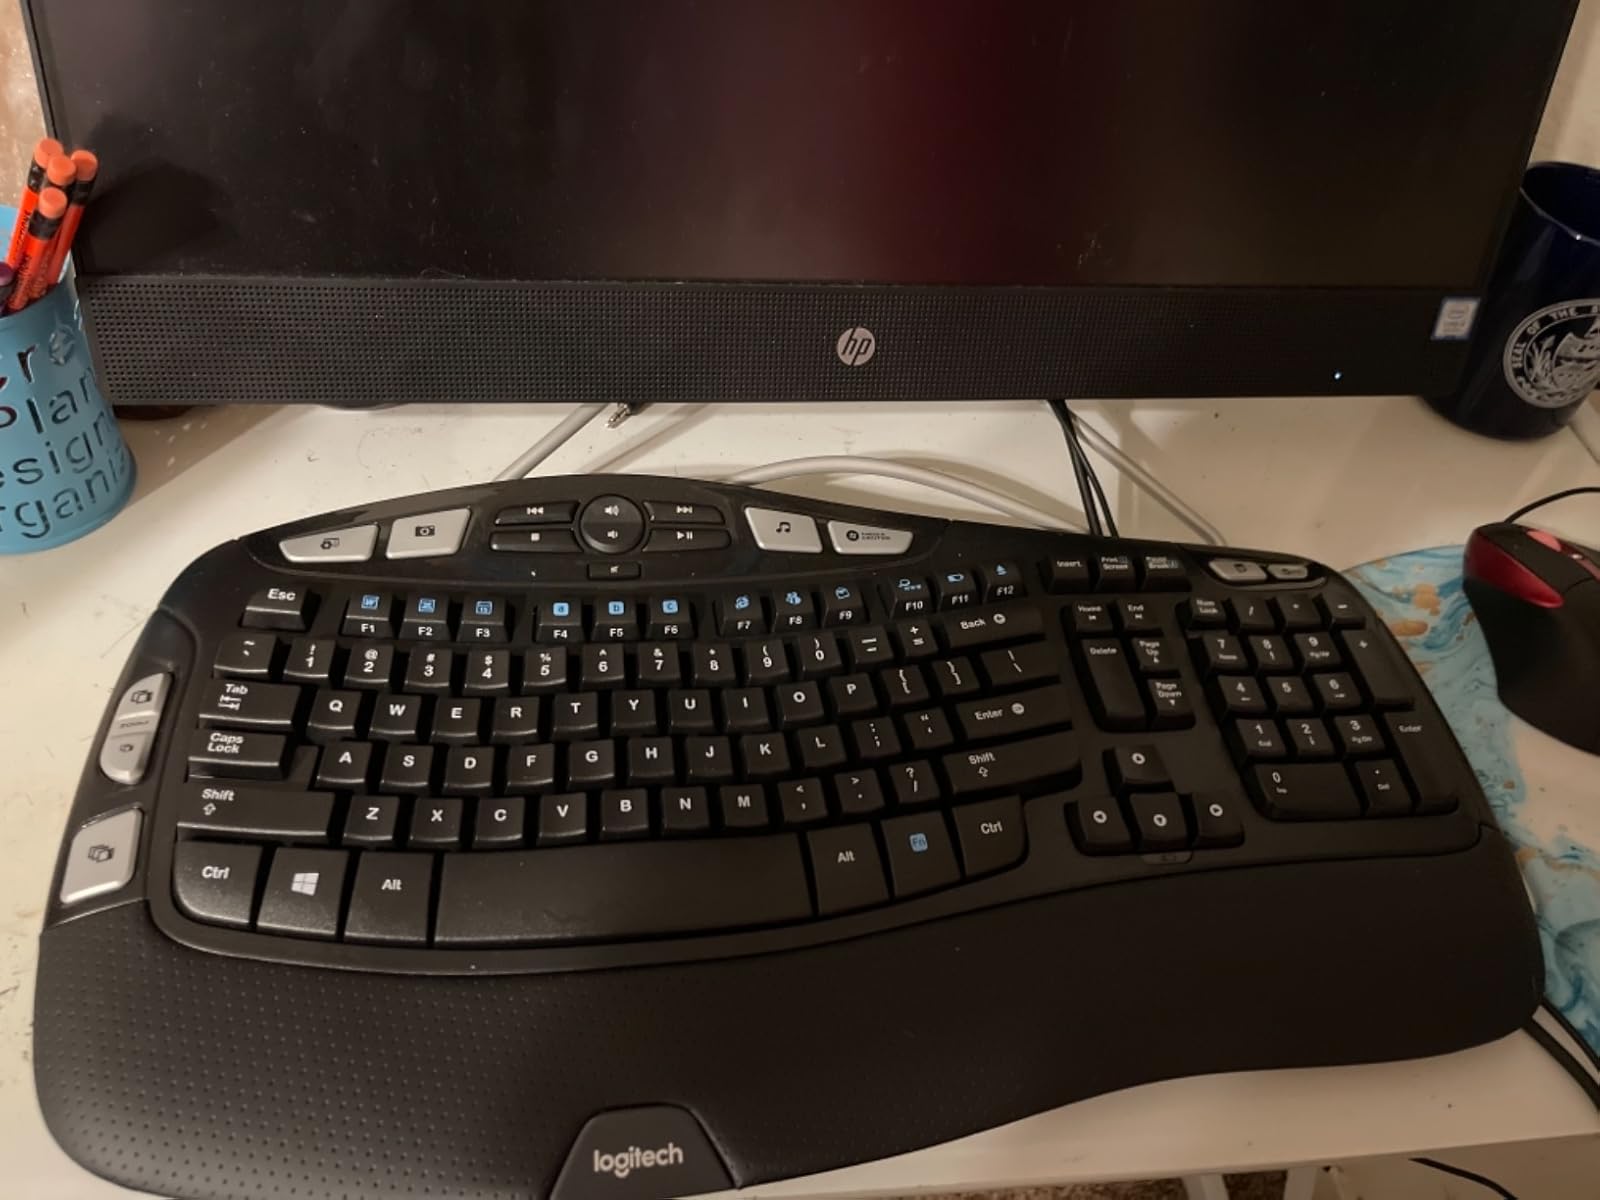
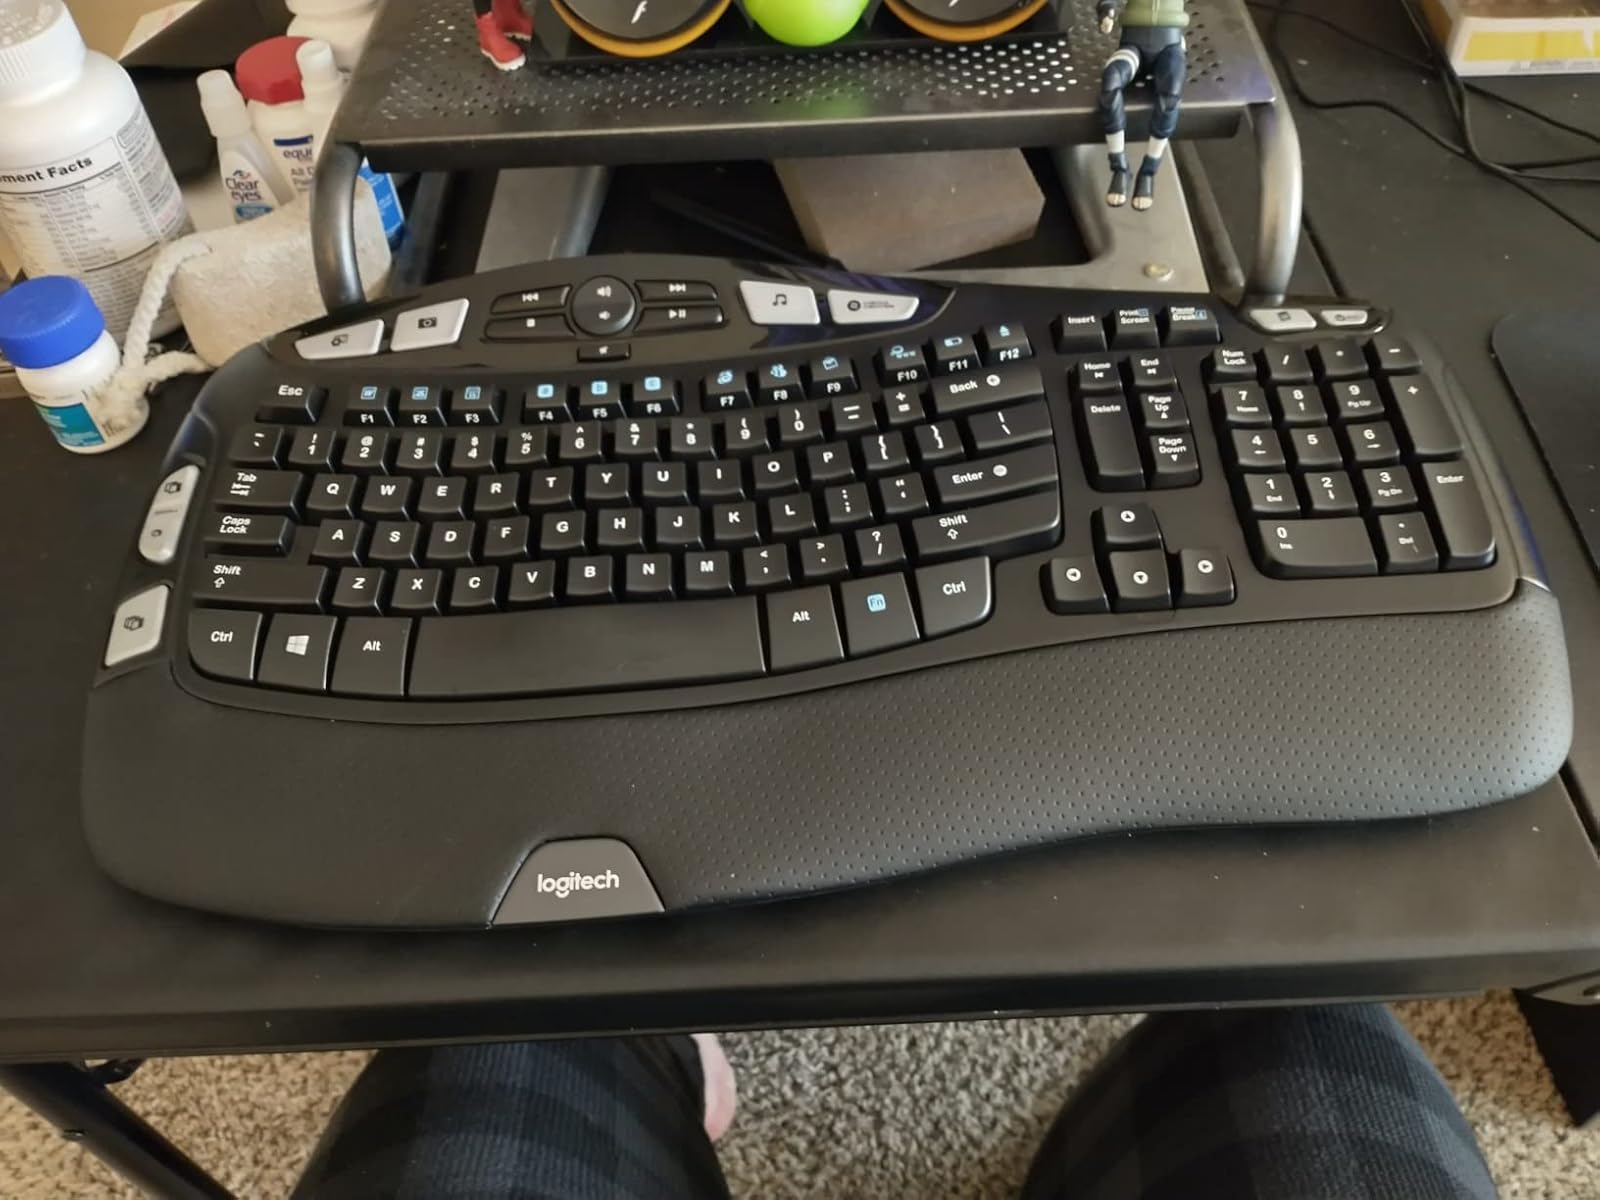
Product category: keyboard
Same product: yes